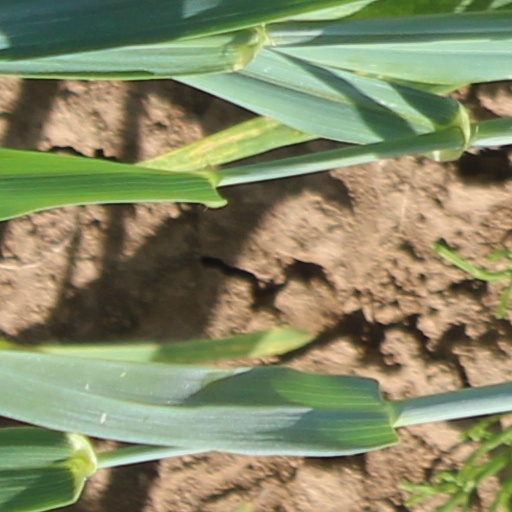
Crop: wheat